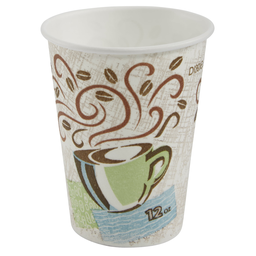
Label: cups